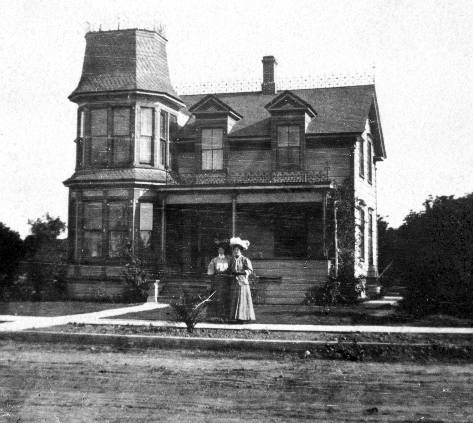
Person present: No